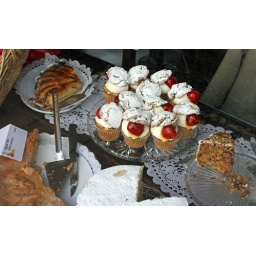
Some mothwatering cakes and buns in the window of a cafe in Totnes.